Harriot Kezia Hunt

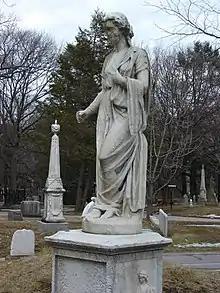
Hygeia, the Greek goddess of health, carved by Edmonia Lewis c. 1871-1872 for Harriot Hunt's grave

Hunt died in Boston on January 2, 1875, at the age of 70. She was buried in Mount Auburn Cemetery, near Boston. Her grave is marked by a statue of the Greek goddess of health, Hygeia, carved by the African American sculptor Edmonia Lewis.